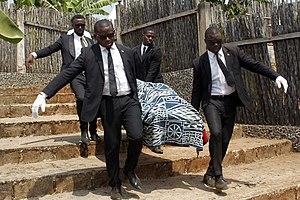
Un corps d’élites spécialisé dans le transport des dépouilles à Bana au Cameroun. This is an image with the theme ""Africa on the Move or Transport"" from: Cameroon"
La culture du Cameroun, pays de l'Afrique centrale, désigne d'abord les pratiques culturelles observables de ses habitants.